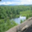
Label: forest